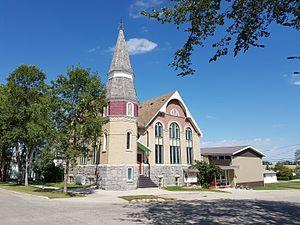
Manitou est une petite ville au sud-ouest du Manitoba, au Canada.